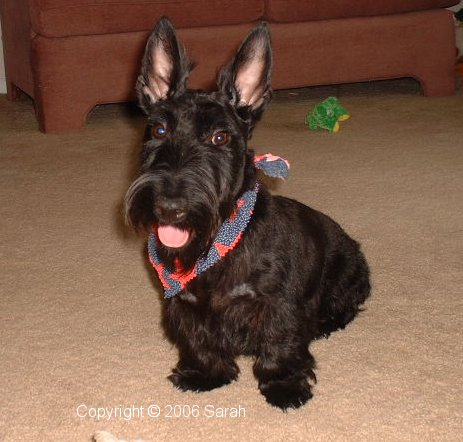
Breed: scottish terrier